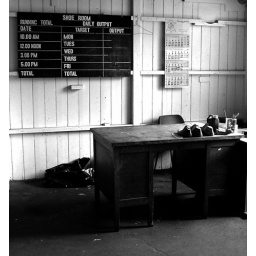
Managers office at Grenson shoes in Rushden, on Sunday